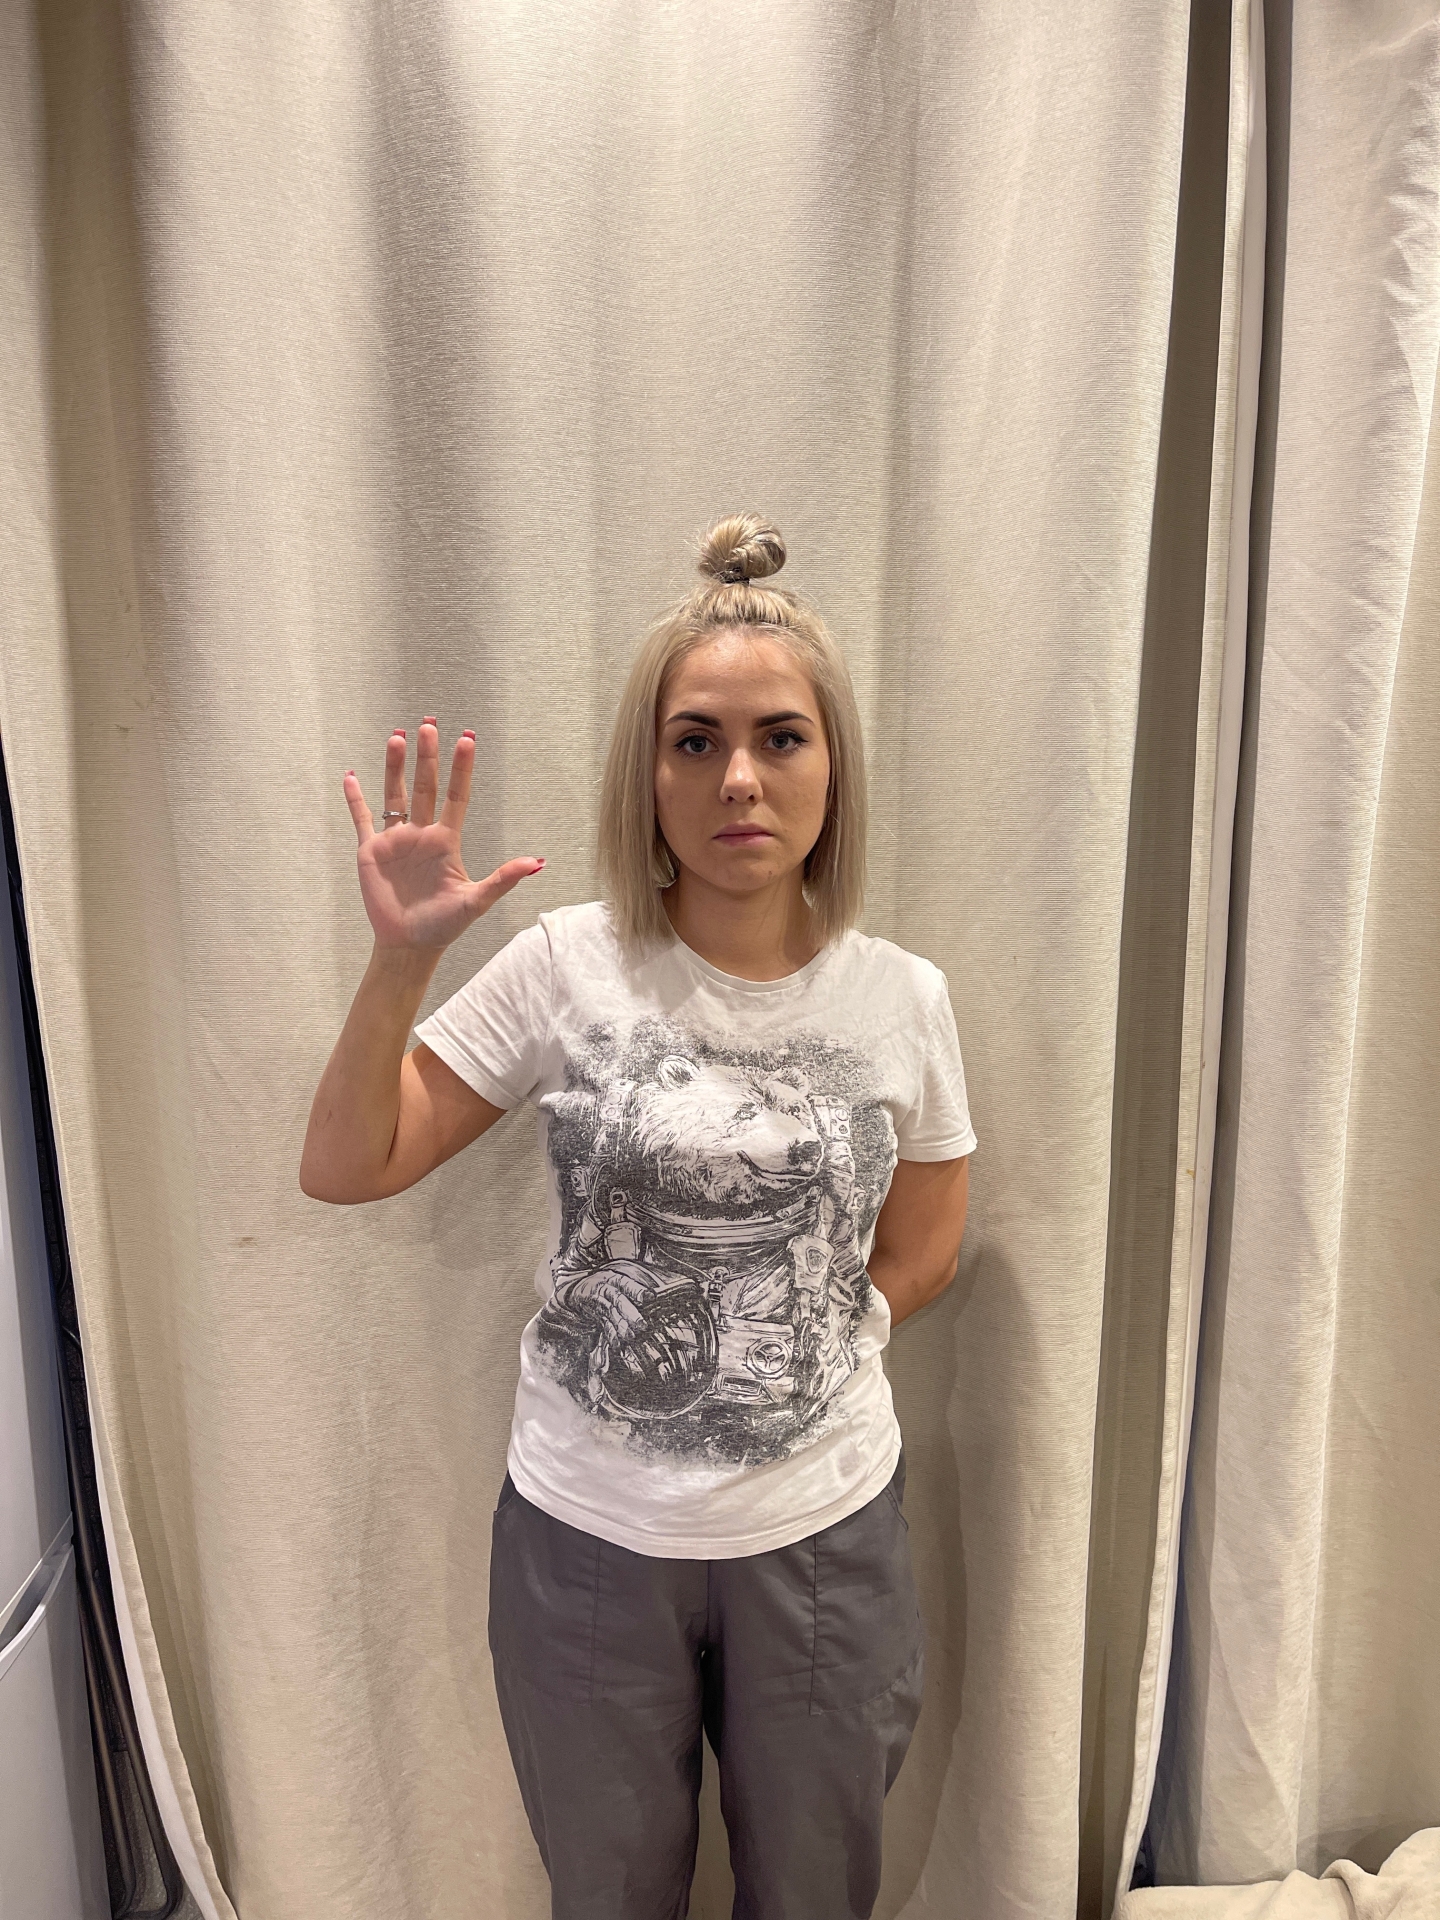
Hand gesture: palm